Richmond Heights, Saskatoon

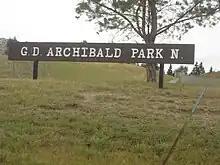
G.D. Archibald Park

Spadina Crescent provides scenic transportation between the Central Business District and communities to the north which are part of the Lawson SDA. Warman Road is a main access road between Central Business District and the North West Industrial SDA which bypasses Richmond Heights with limited arterial access into the neighbourhood.